Jean-Claude Schmitt

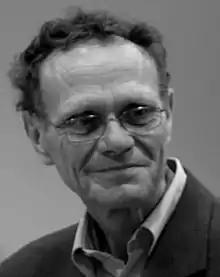
Jean-Claude Schmitt in 2009

Jean-Claude Schmitt (born 4 March 1946 in Colmar) is a prominent French medievalist, the former student of Jacques Le Goff, associated with the work of the Annales School. He studies the socio-cultural aspects of medieval history in Western Europe and has made important contributions in his use of anthropological and art historical methods to interpret history. His most significant work has dealt with the relationships among elites and laymen in medieval life, particularly in the realm of religious culture, where he has focused on ideas and topics such as superstition, the occult and heresy in order to flesh out the differing world-views of the lay peasantry and the clerical elites who attempted to define religious practice. He has contributed numerous books, articles and encyclopedia entries on these and related topics. He has also written widely on the cult of saints, the idea of adolescence, visions and dreams, and preaching.